USS Willis A. Lee

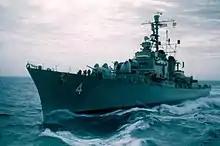
"Willis A. Lee" in the Mediterranean Sea, screening "Franklin D. Roosevelt", 1959.

Over the next two years, "Willis A. Lee" was twice deployed to the Mediterranean for operations with the 6th Fleet, separating those tours with local operations out of Newport and in the Caribbean and off the coast of Florida, primarily on ASW and air defense exercises. In the summer of 1959, she participated in Operation "Inland Sea" as flagship for Rear Admiral E. B. Taylor, Commander, Task Force 47, on a cruise on the Great Lakes. During that historic voyage, she transited the newly opened St. Lawrence Seaway and visited the ports of Chicago, Illinois; Milwaukee, Wisconsin; Detroit, Michigan; Erie, Pennsylvania; and Cleveland, Ohio. That autumn, "Willis A. Lee" returned to her schedule of maneuvers and exercises in the North Atlantic.